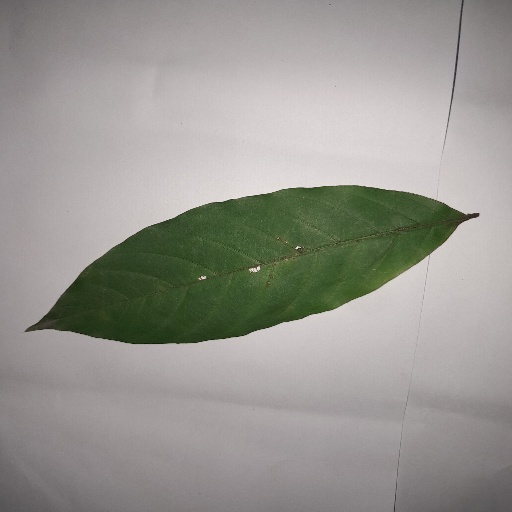
Species: HariTaki
Leaf condition: Shot Hole